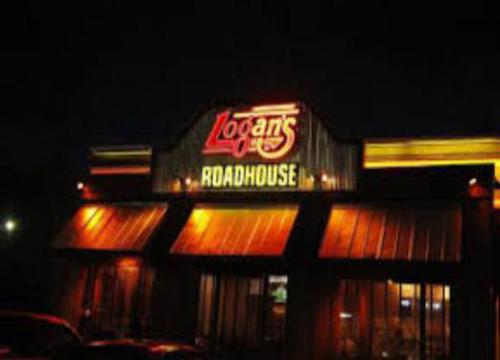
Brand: logan's roadhouse
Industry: Food